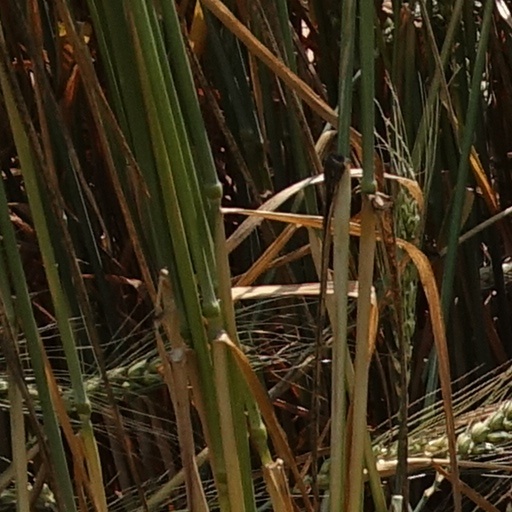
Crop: wheat